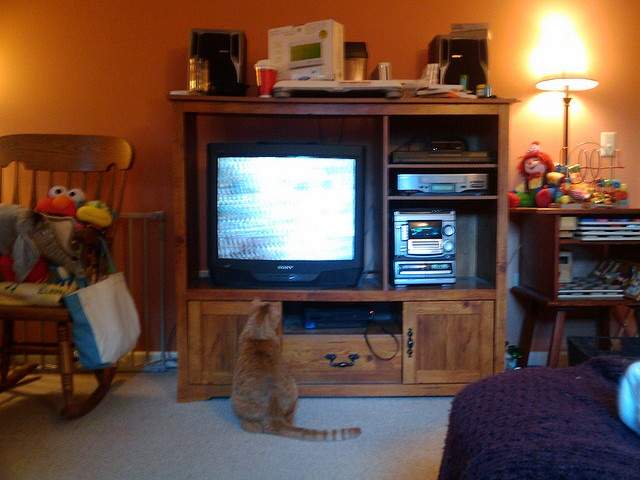
A cat sitting on the floor in a living room watching television.
A cat sitting in front of a television.
The orange cat is enjoying watching the tv.
A cat sitting in front of a TV in a living room.
A very large cat sitting in front of a television set.